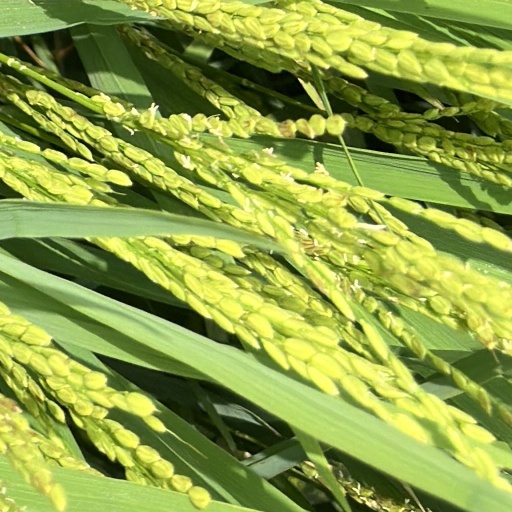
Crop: rice